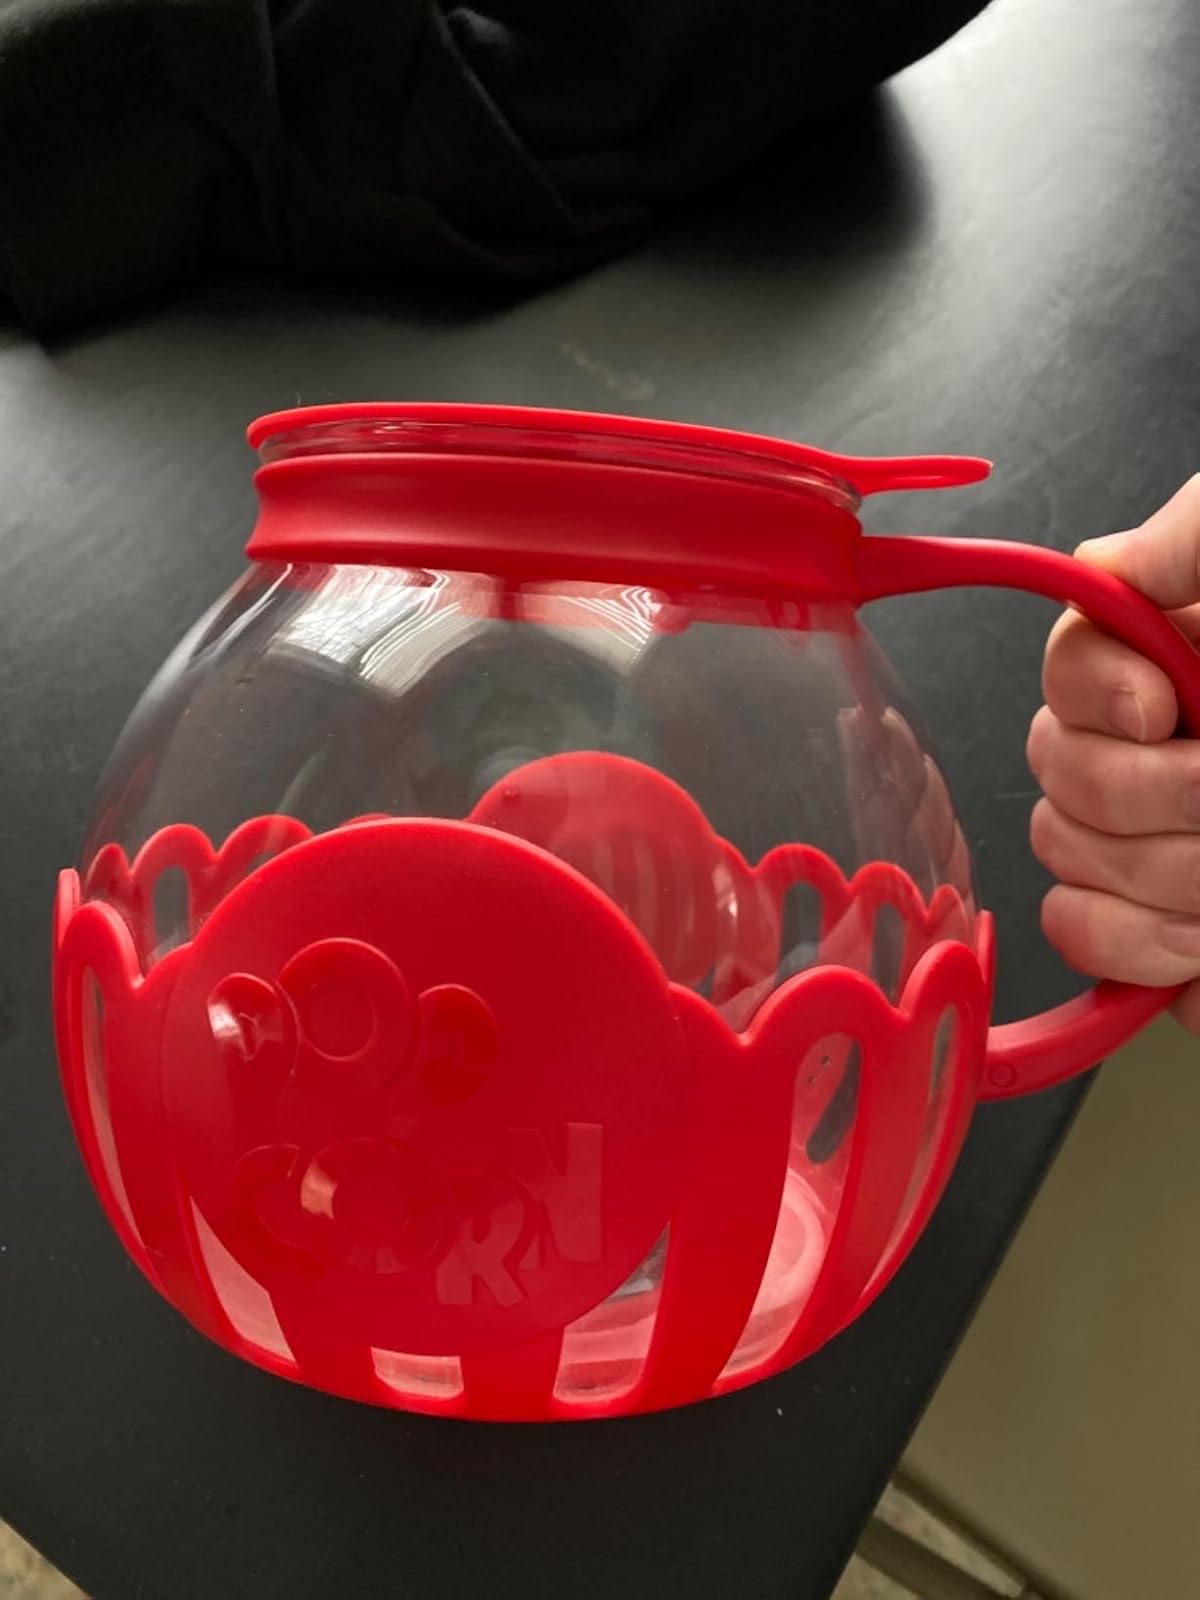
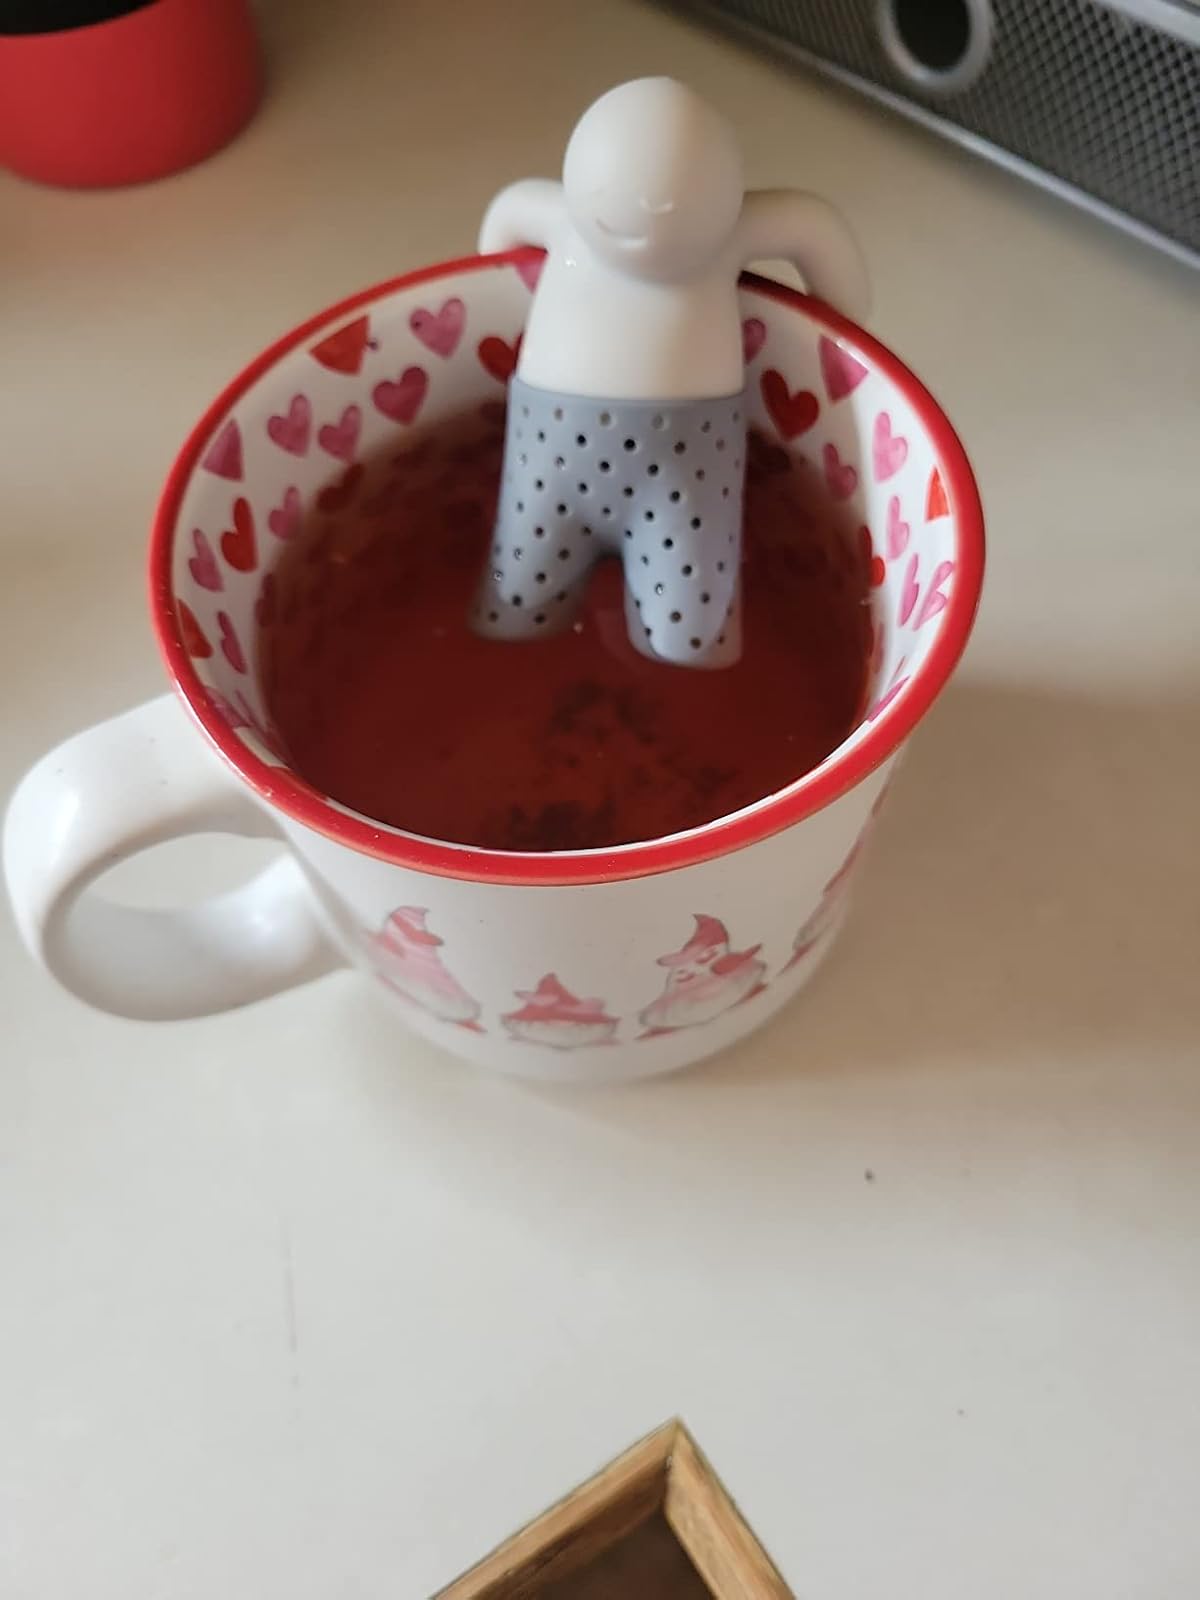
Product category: items_tea
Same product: no